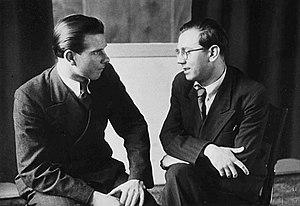
Jaroslav Ježek, né le 25 septembre 1906 à Prague et mort le 1ᵉʳ janvier 1942 à New York, est un compositeur tchécoslovaque, également pianiste et chef d'orchestre.